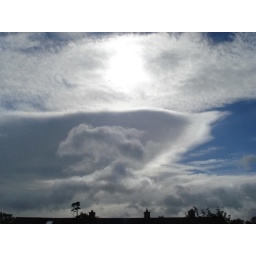
Randomly appearing cloud formation in front of my house